Thanasi Kokkinakis

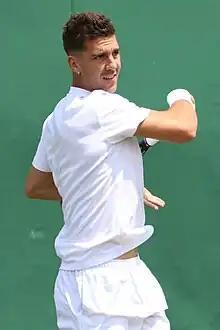
Kokkinakis at the 2023 Wimbledon qualifying tournament

Athanasios "Thanasi" Kokkinakis (born 10 April 1996) is an Australian-Greek professional tennis player. He has been ranked as high as world No. 65 in singles by the ATP, achieved on 6 November 2023. He also has a career-high doubles ranking of No. 15 attained on 21 November 2022 after winning the 2022 Australian Open and reaching the semifinals of the 2022 Miami Open with countryman Nick Kyrgios.